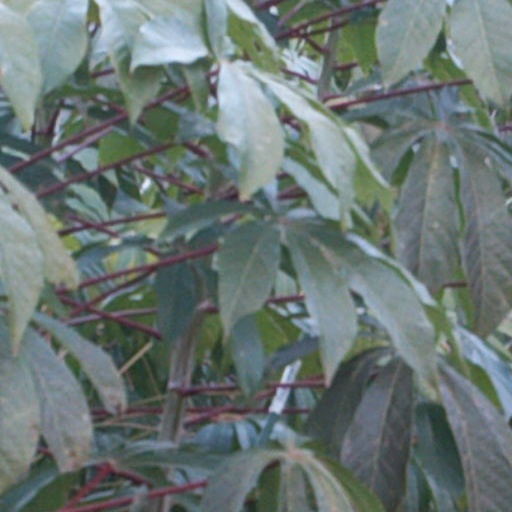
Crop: cassava